Stardew Valley

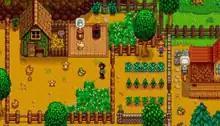
"Stardew Valley" puts players in charge of growing crops and raising livestock on a farm.

"Stardew Valley" is a farm life simulation game set in top-down perspective while being open-ended. The game is primarily inspired by "Story of Seasons", a series by Marvelous, previously known as "Harvest Moon". The game starts with the player character leaving their corporate job to manage a farm just outside of Pelican Town, a town in the eponymous "Stardew Valley".